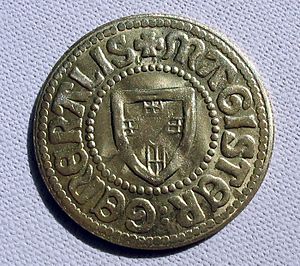
Den Tyske Orden / Den tyske ordensstat / Etablering i Livland / Livland i udvikling og vækst
Mønt slået af Den Tyske Orden.
Den Tyske Orden eller Sankt Marias Hospitalsbrødre var en hospitalsorden, stiftet i 1190. Ordensbrødrene skulle tage sig af pilgrimme og sårede i Det hellige land under korsfarertiden. Den blev snart omdannet til en ridder- og præsteorden, som med tiden fik Østeuropa som sit vigtigste virkefelt. Medlemmerne aflagde ordensløfter.